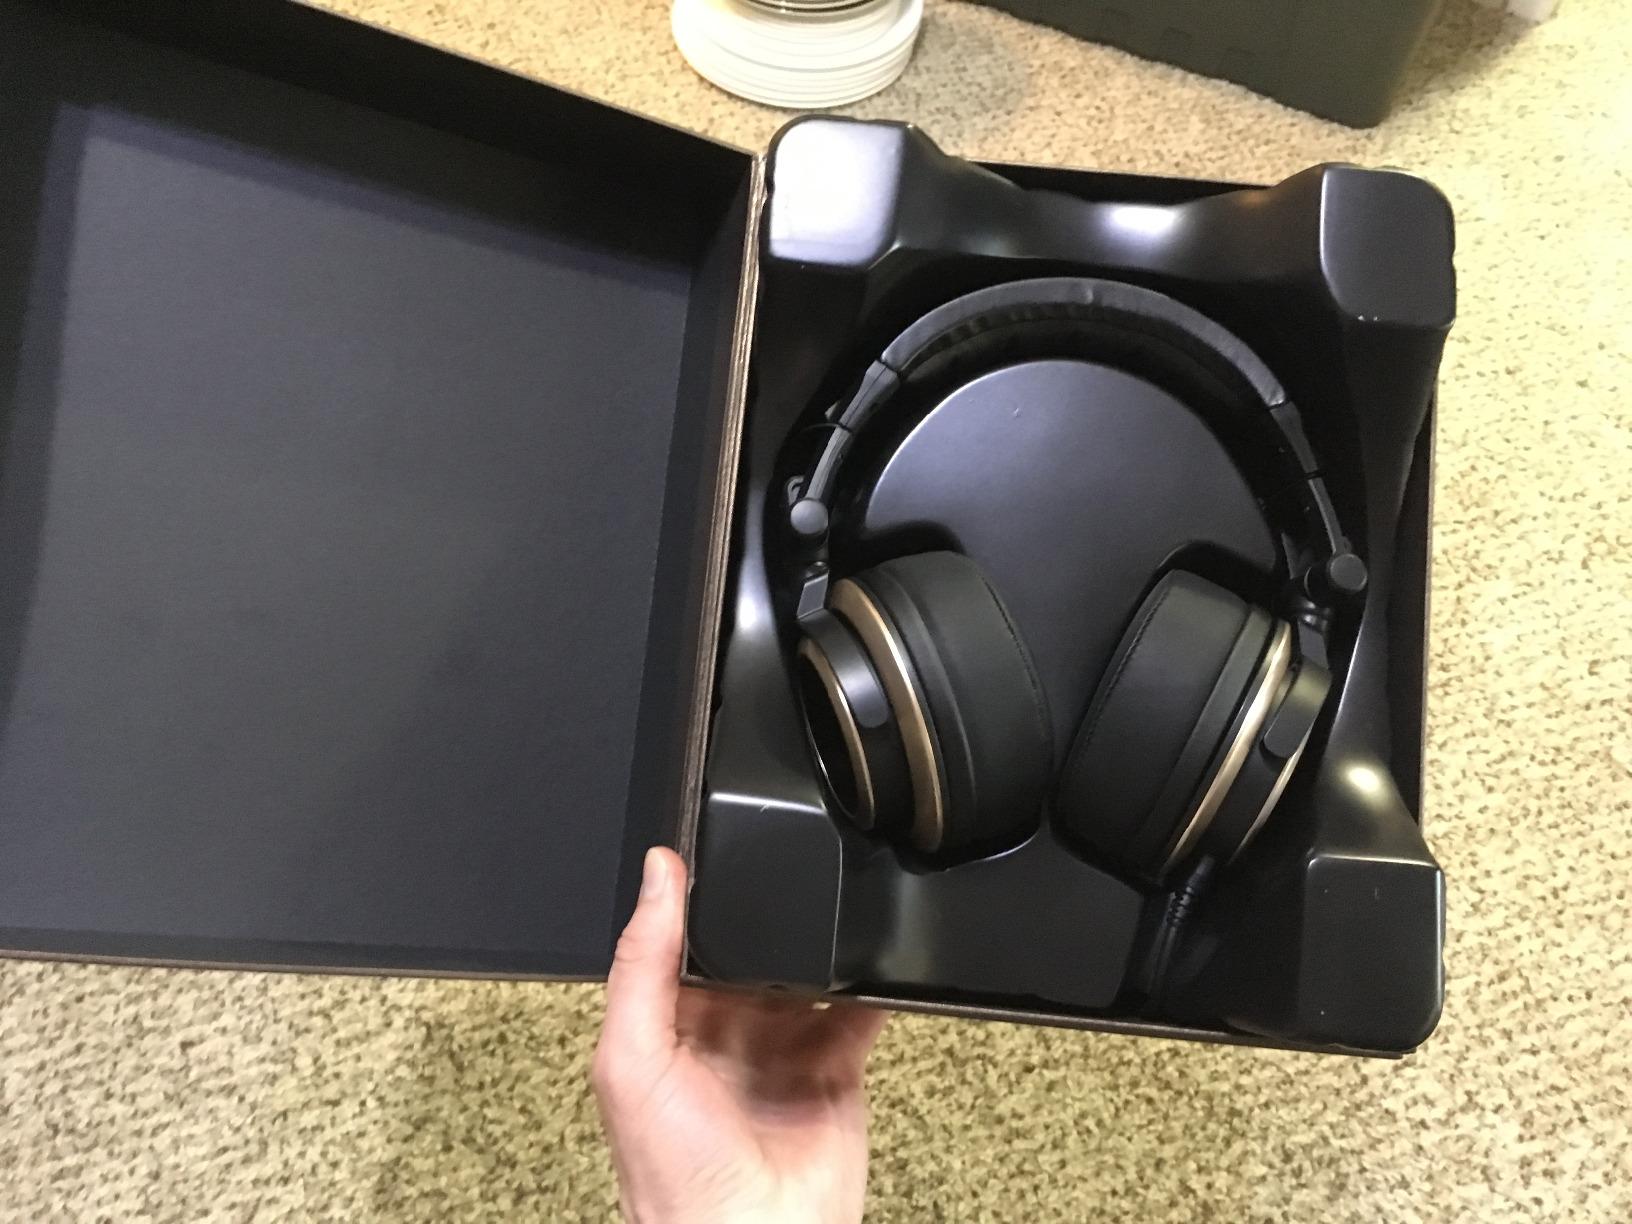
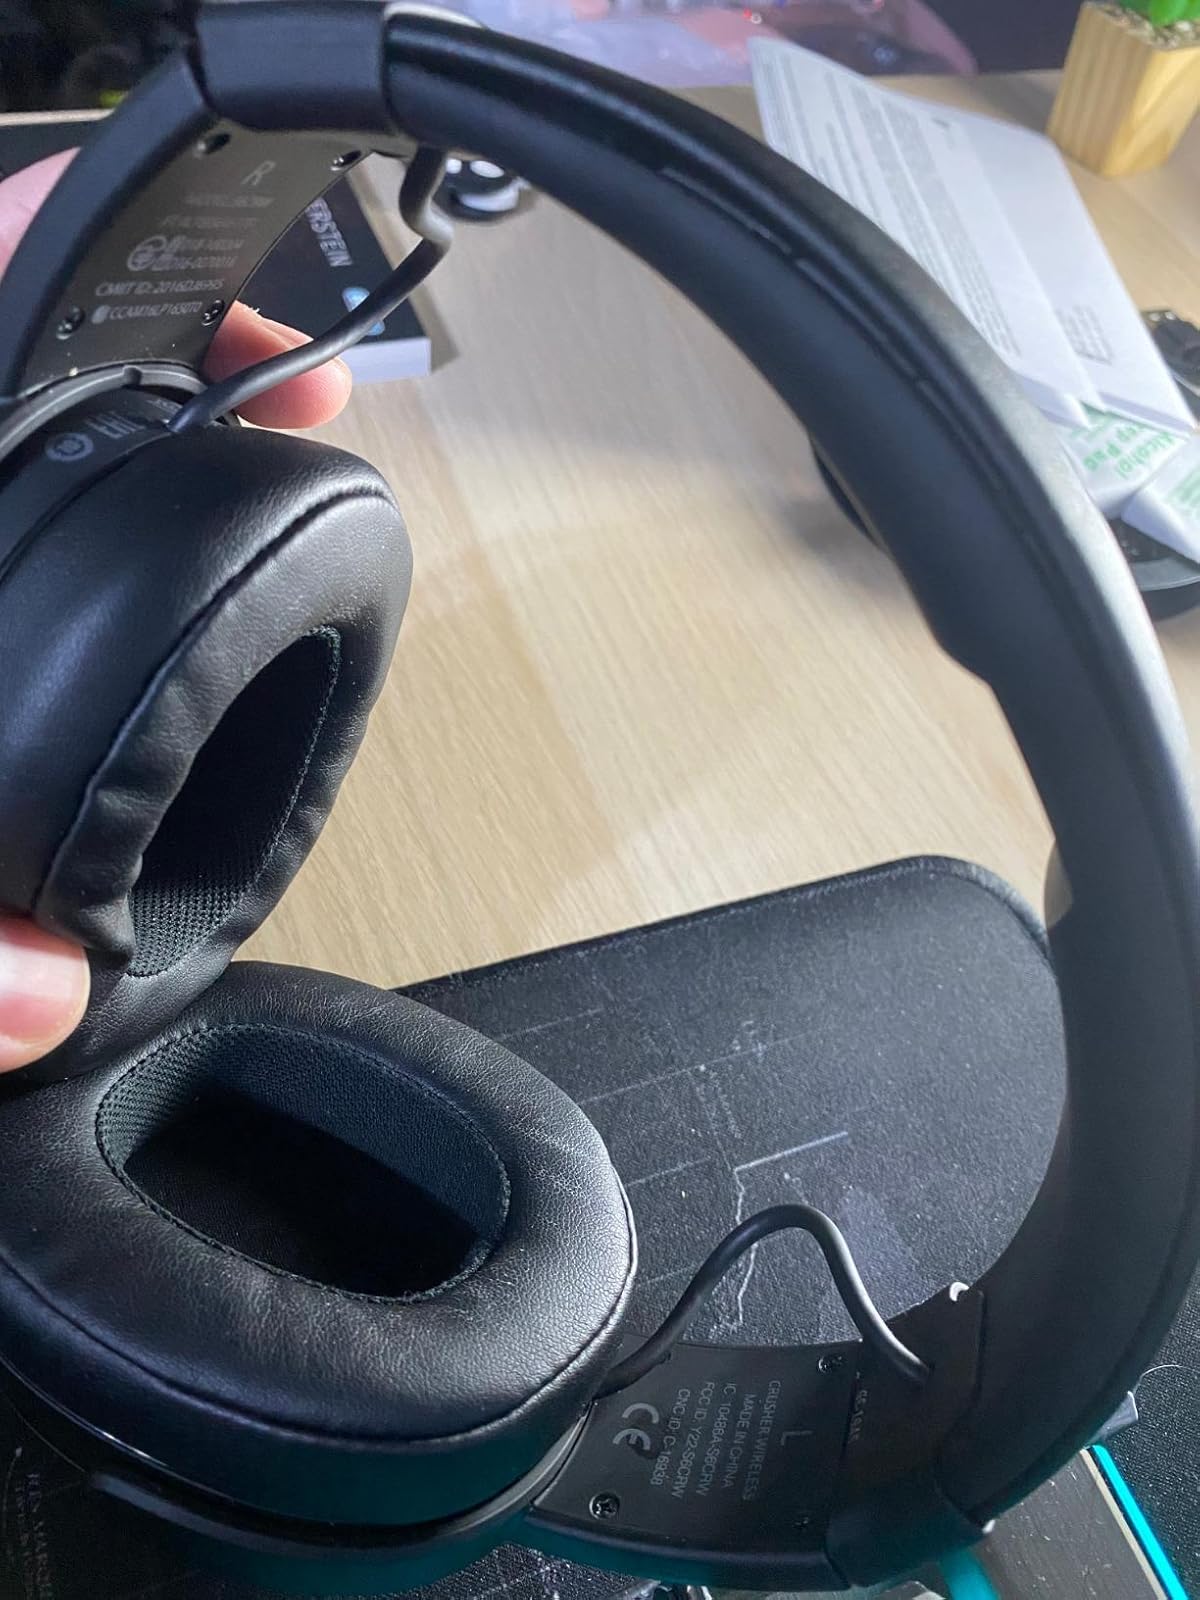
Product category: headphones
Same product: no